Cyprus–United Kingdom relations

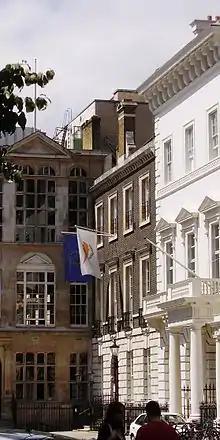
High Commission of Cyprus in London

Under Prime Minister Benjamin Disraeli and Foreign Minister Lord Salisbury, Britain used its diplomatic prowess to obtain Cyprus from the Ottoman Empire in 1878. Britain promised to use Cyprus as a base to protect the Ottoman Empire from Russia, according to the secret Cyprus Convention agreement. Instead of using the Army, the British set up a semi-military group called the Cyprus Military Police. Disraeli, leader of the Conservative party, was promoting British imperialism and expanding the British Empire. William Ewart Gladstone, leader of the opposition Liberal party, vehemently opposed the takeover as immoral, but he did not return the island.